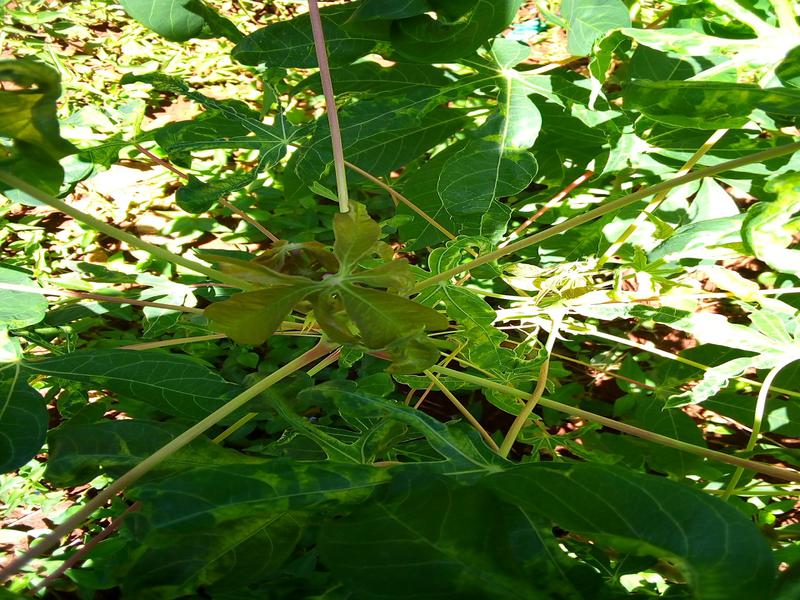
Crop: cassava
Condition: mosaic_disease